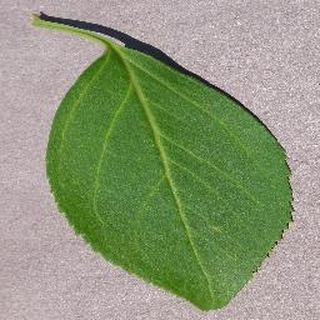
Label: healthy_cherry